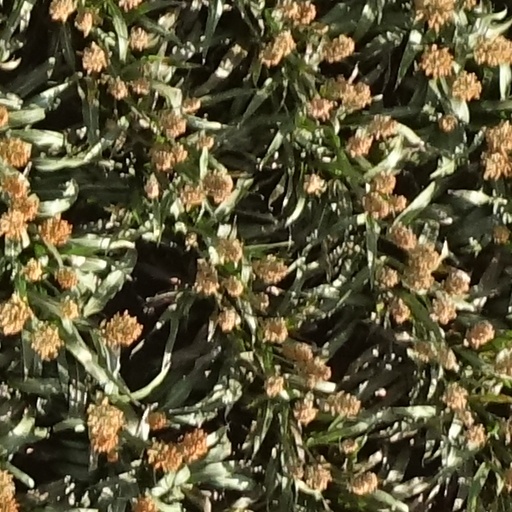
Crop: sorghum